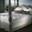
Label: bed